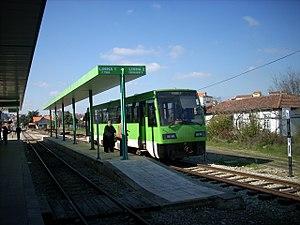
Le Métro léger de Mirandela est le réseau de métro léger de la ville de Mirandela, au Portugal. Ouvert en 1992, il compte une unique ligne, longue de quatre kilomètres.